March 2007 lunar eclipse

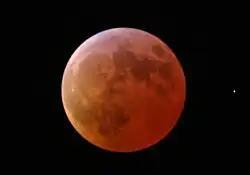
Totality as viewed from Denmark, 23:31 UTC

A total lunar eclipse occurred at the Moon’s descending node of orbit on Saturday, March 3, 2007, with an umbral magnitude of 1.2347. A lunar eclipse occurs when the Moon moves into the Earth's shadow, causing the Moon to be darkened. A total lunar eclipse occurs when the Moon's near side entirely passes into the Earth's umbral shadow. Unlike a solar eclipse, which can only be viewed from a relatively small area of the world, a lunar eclipse may be viewed from anywhere on the night side of Earth. A total lunar eclipse can last up to nearly two hours, while a total solar eclipse lasts only a few minutes at any given place, because the Moon's shadow is smaller. Occurring about 2.9 days before apogee (on March 6, 2007, at 22:40 UTC), the Moon's apparent diameter was smaller.